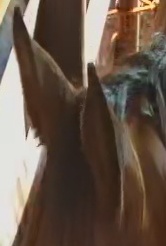
Face region: ears (position_of_ears)
Pain indicator: not_present